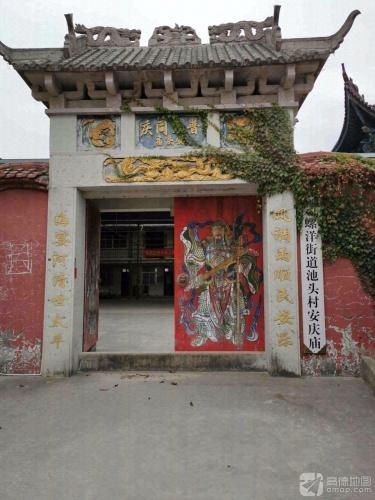
地标名称：安庆庙
所在城市：台州市·路桥区